Rukman Senanayake

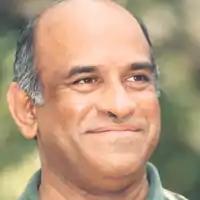
Senanayake in 2008

Rukman Senanayake (21 June 1948 – 24 August 2024) was a Sri Lankan politician. A Cabinet Minister of Environment and Natural Resources from 2002 to 2004 and Member of Parliament for Kegalle District, he was a Vice Leader of the United National Party.